John Y. Brown (politician, born 1835)

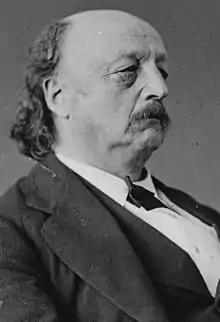
Benjamin F. Butler; Brown's excoriation of him drew an official censure from the House of Representatives

It is not clear exactly when Brown relocated to Henderson, Kentucky. Confederate officer Stovepipe Johnson recounts that Brown was among the city leaders who welcomed him to Henderson in early 1862, but other sources state that Brown did not settle in Henderson until after the war. His sympathies during the war were decidedly with the Confederacy.